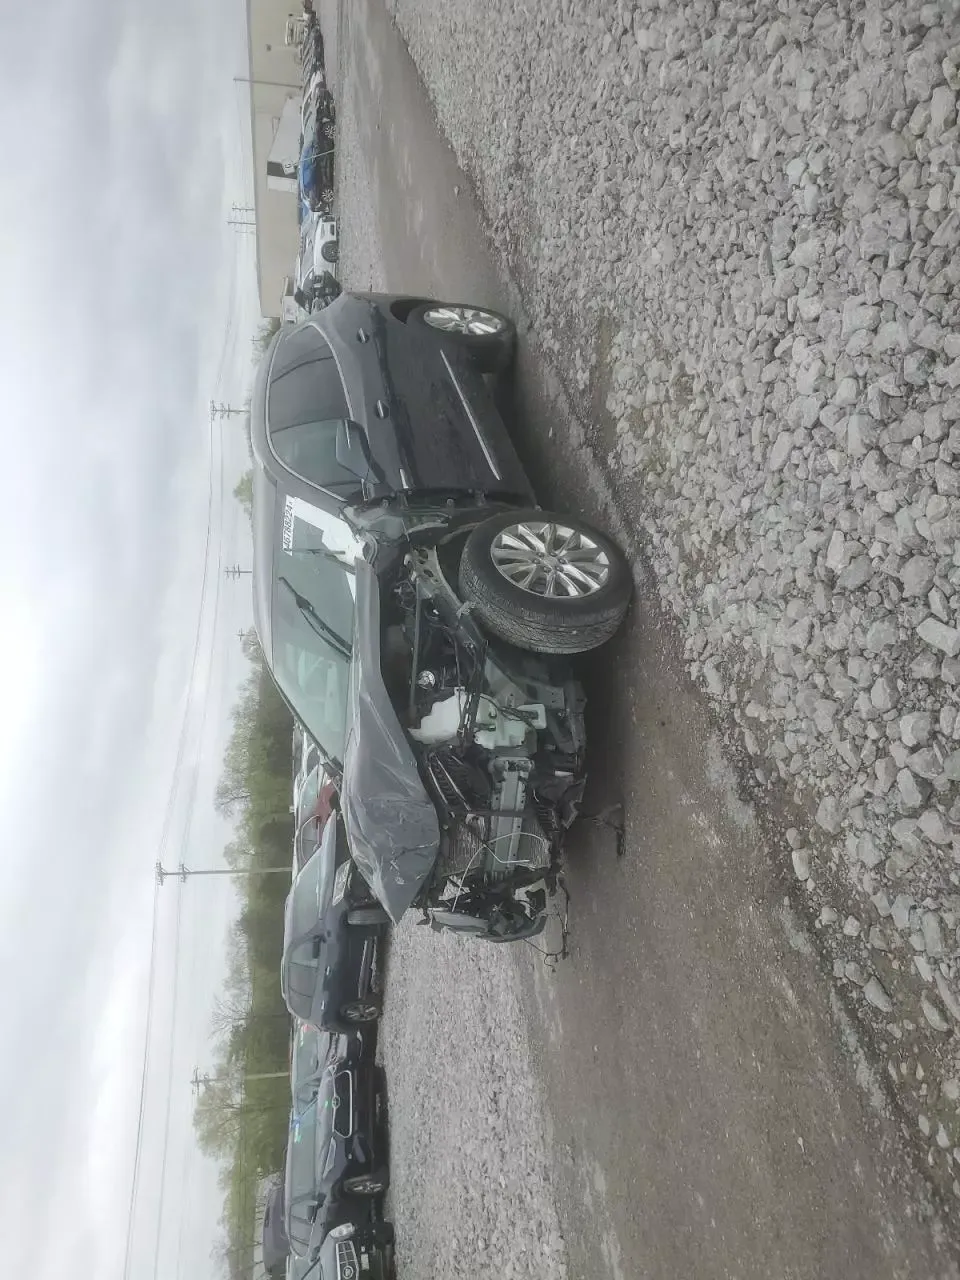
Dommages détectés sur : plaque d'immatriculation avant, pare-choc avant, feu avant droit, feu avant gauche, capot, aile avant gauche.
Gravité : majeur